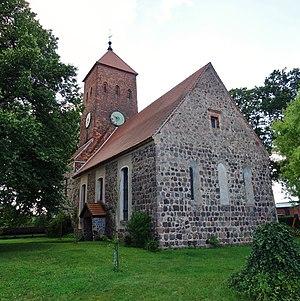
Vue du sud-est de l'église de Storkow, ville de Templin, arrondissement Uckermark, état fédéral de Brandebourg, Allemagne Object location53°